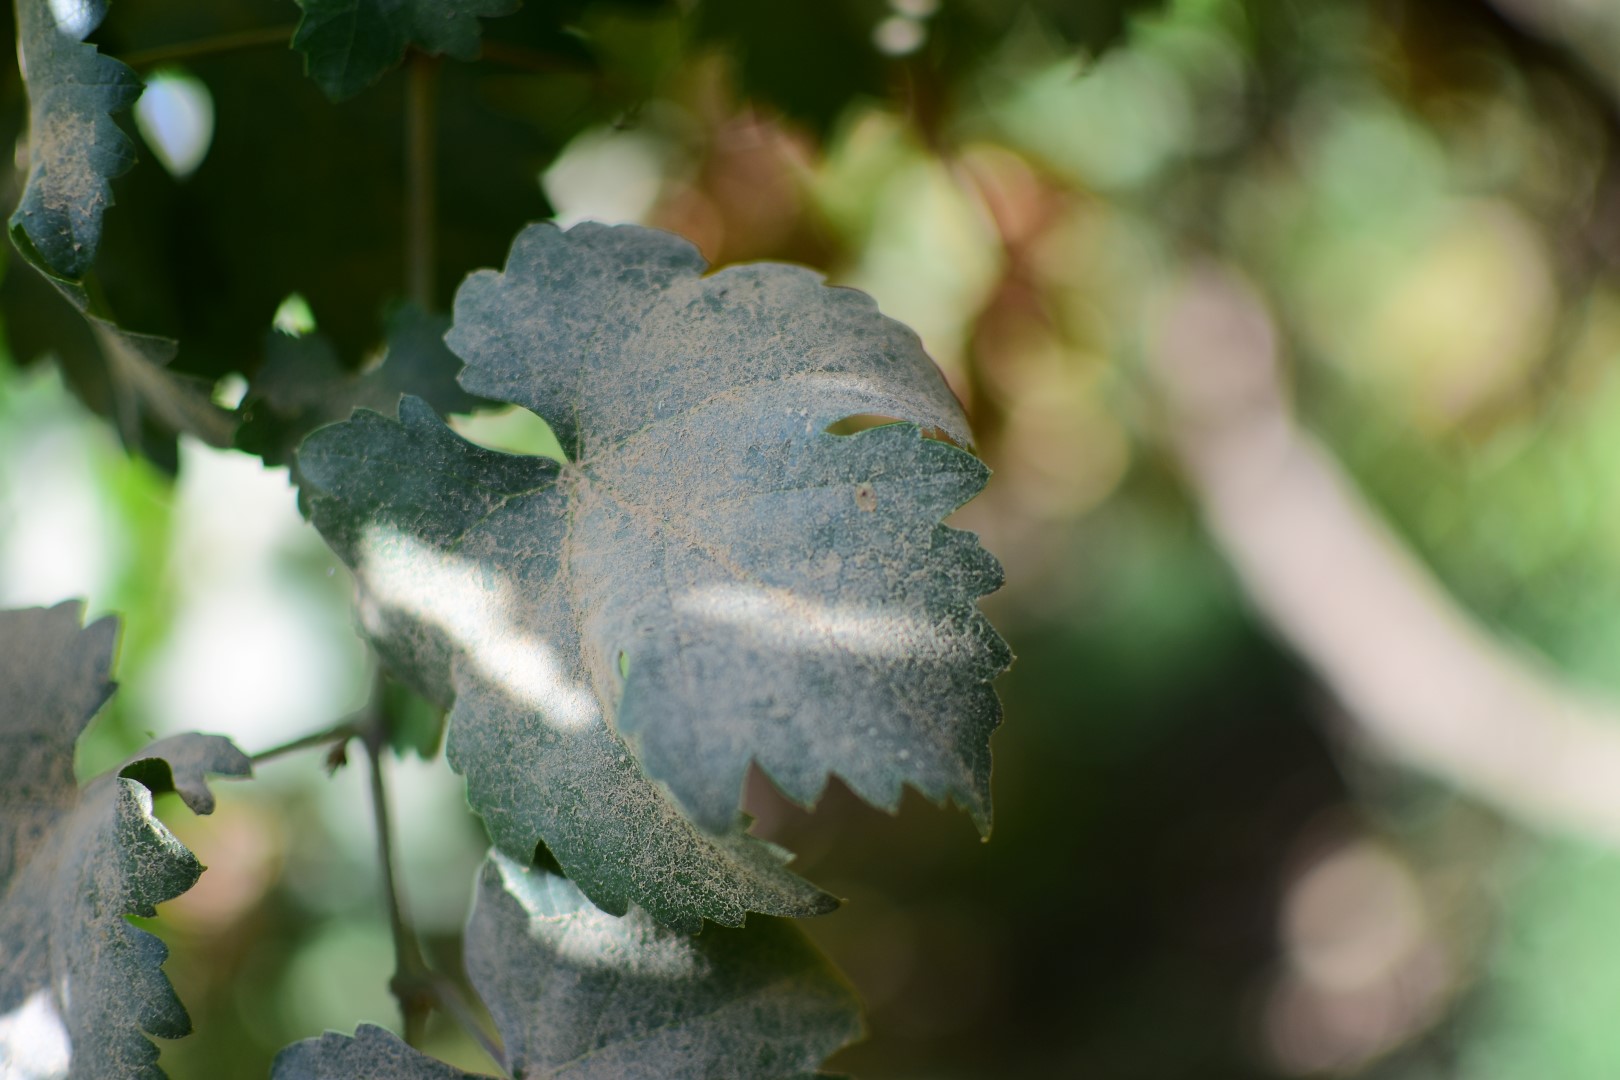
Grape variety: Shdah